Fereydoun Jeyrani

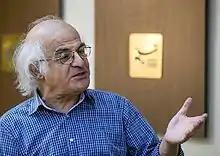

Fereydoun Jeyrani (born in 1951) is an Iranian film director, screenwriter, and television presenter. He was the director, producer and host of the first series of Haft (Seven), an Iranian television series about Iranian cinema, until 2012. Along with his unconventional performance in Haft, he is best known for directing Red, The Season Salad, Water and Fire, Pink and I Am a Mother.